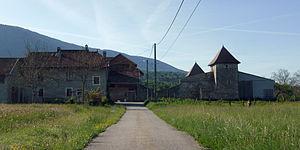
Maison forte du Châtelard à Yenne, Savoie, Rhône-Alpes, France.
Charles Dullin, né le 12 mai 1885 à Yenne et mort le 11 décembre 1949 à l'hôpital Saint-Antoine de Paris, est un metteur en scène, acteur de théâtre et de cinéma français. Il est l'un des fondateurs en 1927 du Cartel des quatre avec Louis Jouvet, Gaston Baty et Georges Pitoëff.